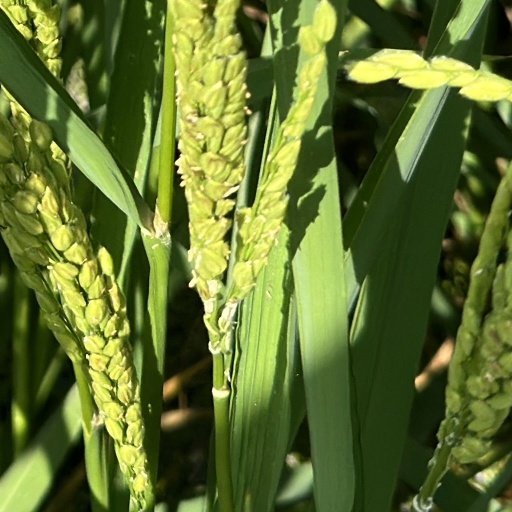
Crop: rice